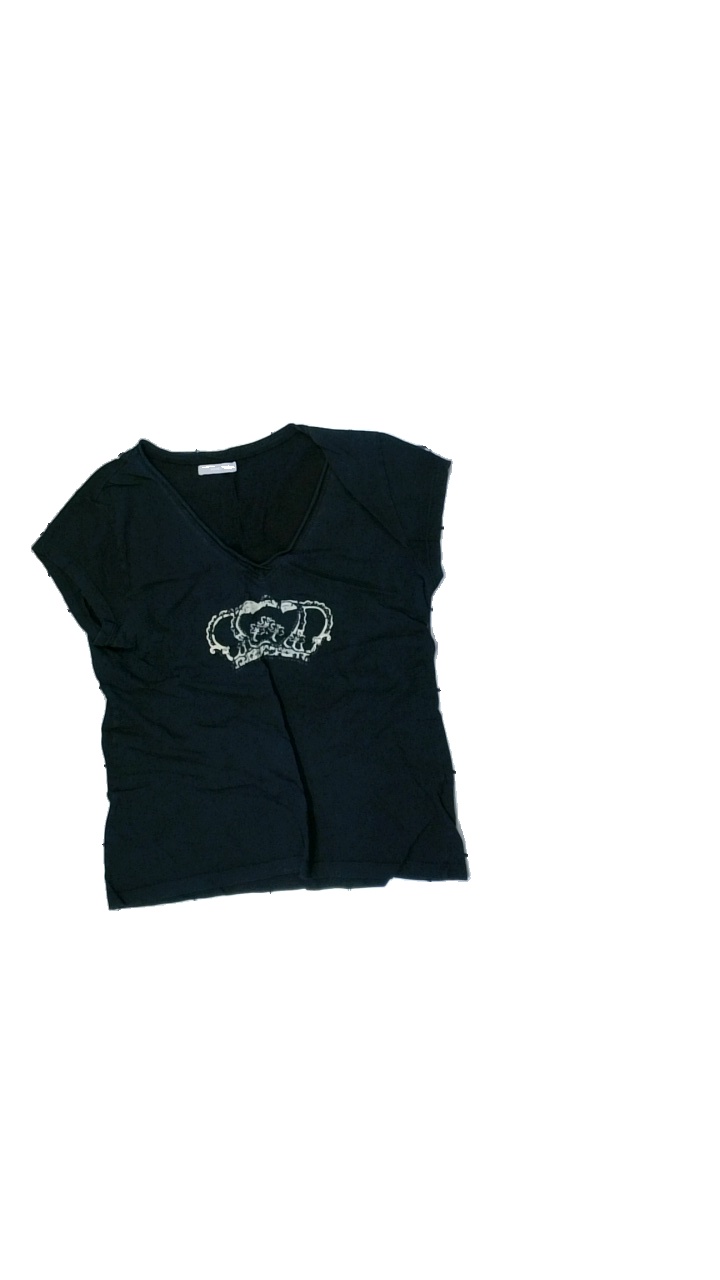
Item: T-shirt (Ladies)
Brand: Missing
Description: washed out, damaged print
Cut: Regular, V-collar
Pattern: Other
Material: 100% Cotton
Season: All
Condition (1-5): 1
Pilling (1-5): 5
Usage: Export
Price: <50